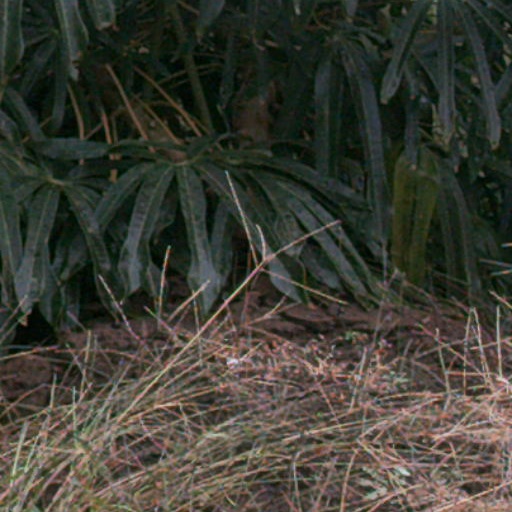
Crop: cassava